Hocking Canal

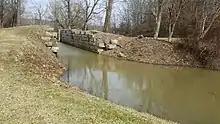
Lock #17 north of Haydenville, Ohio

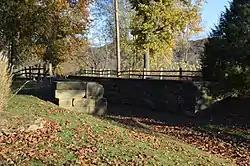
Lock #19

Hocking Canal was a 19th-century canal in southeastern Ohio that extended from Carroll to Athens, following the Hocking River through the Hocking Valley. A branch of the Ohio and Erie Canal, it was completed in 1843 and operated until its decline in the late 1800s, playing a significant role in the development of the coal and salt industries in the region.